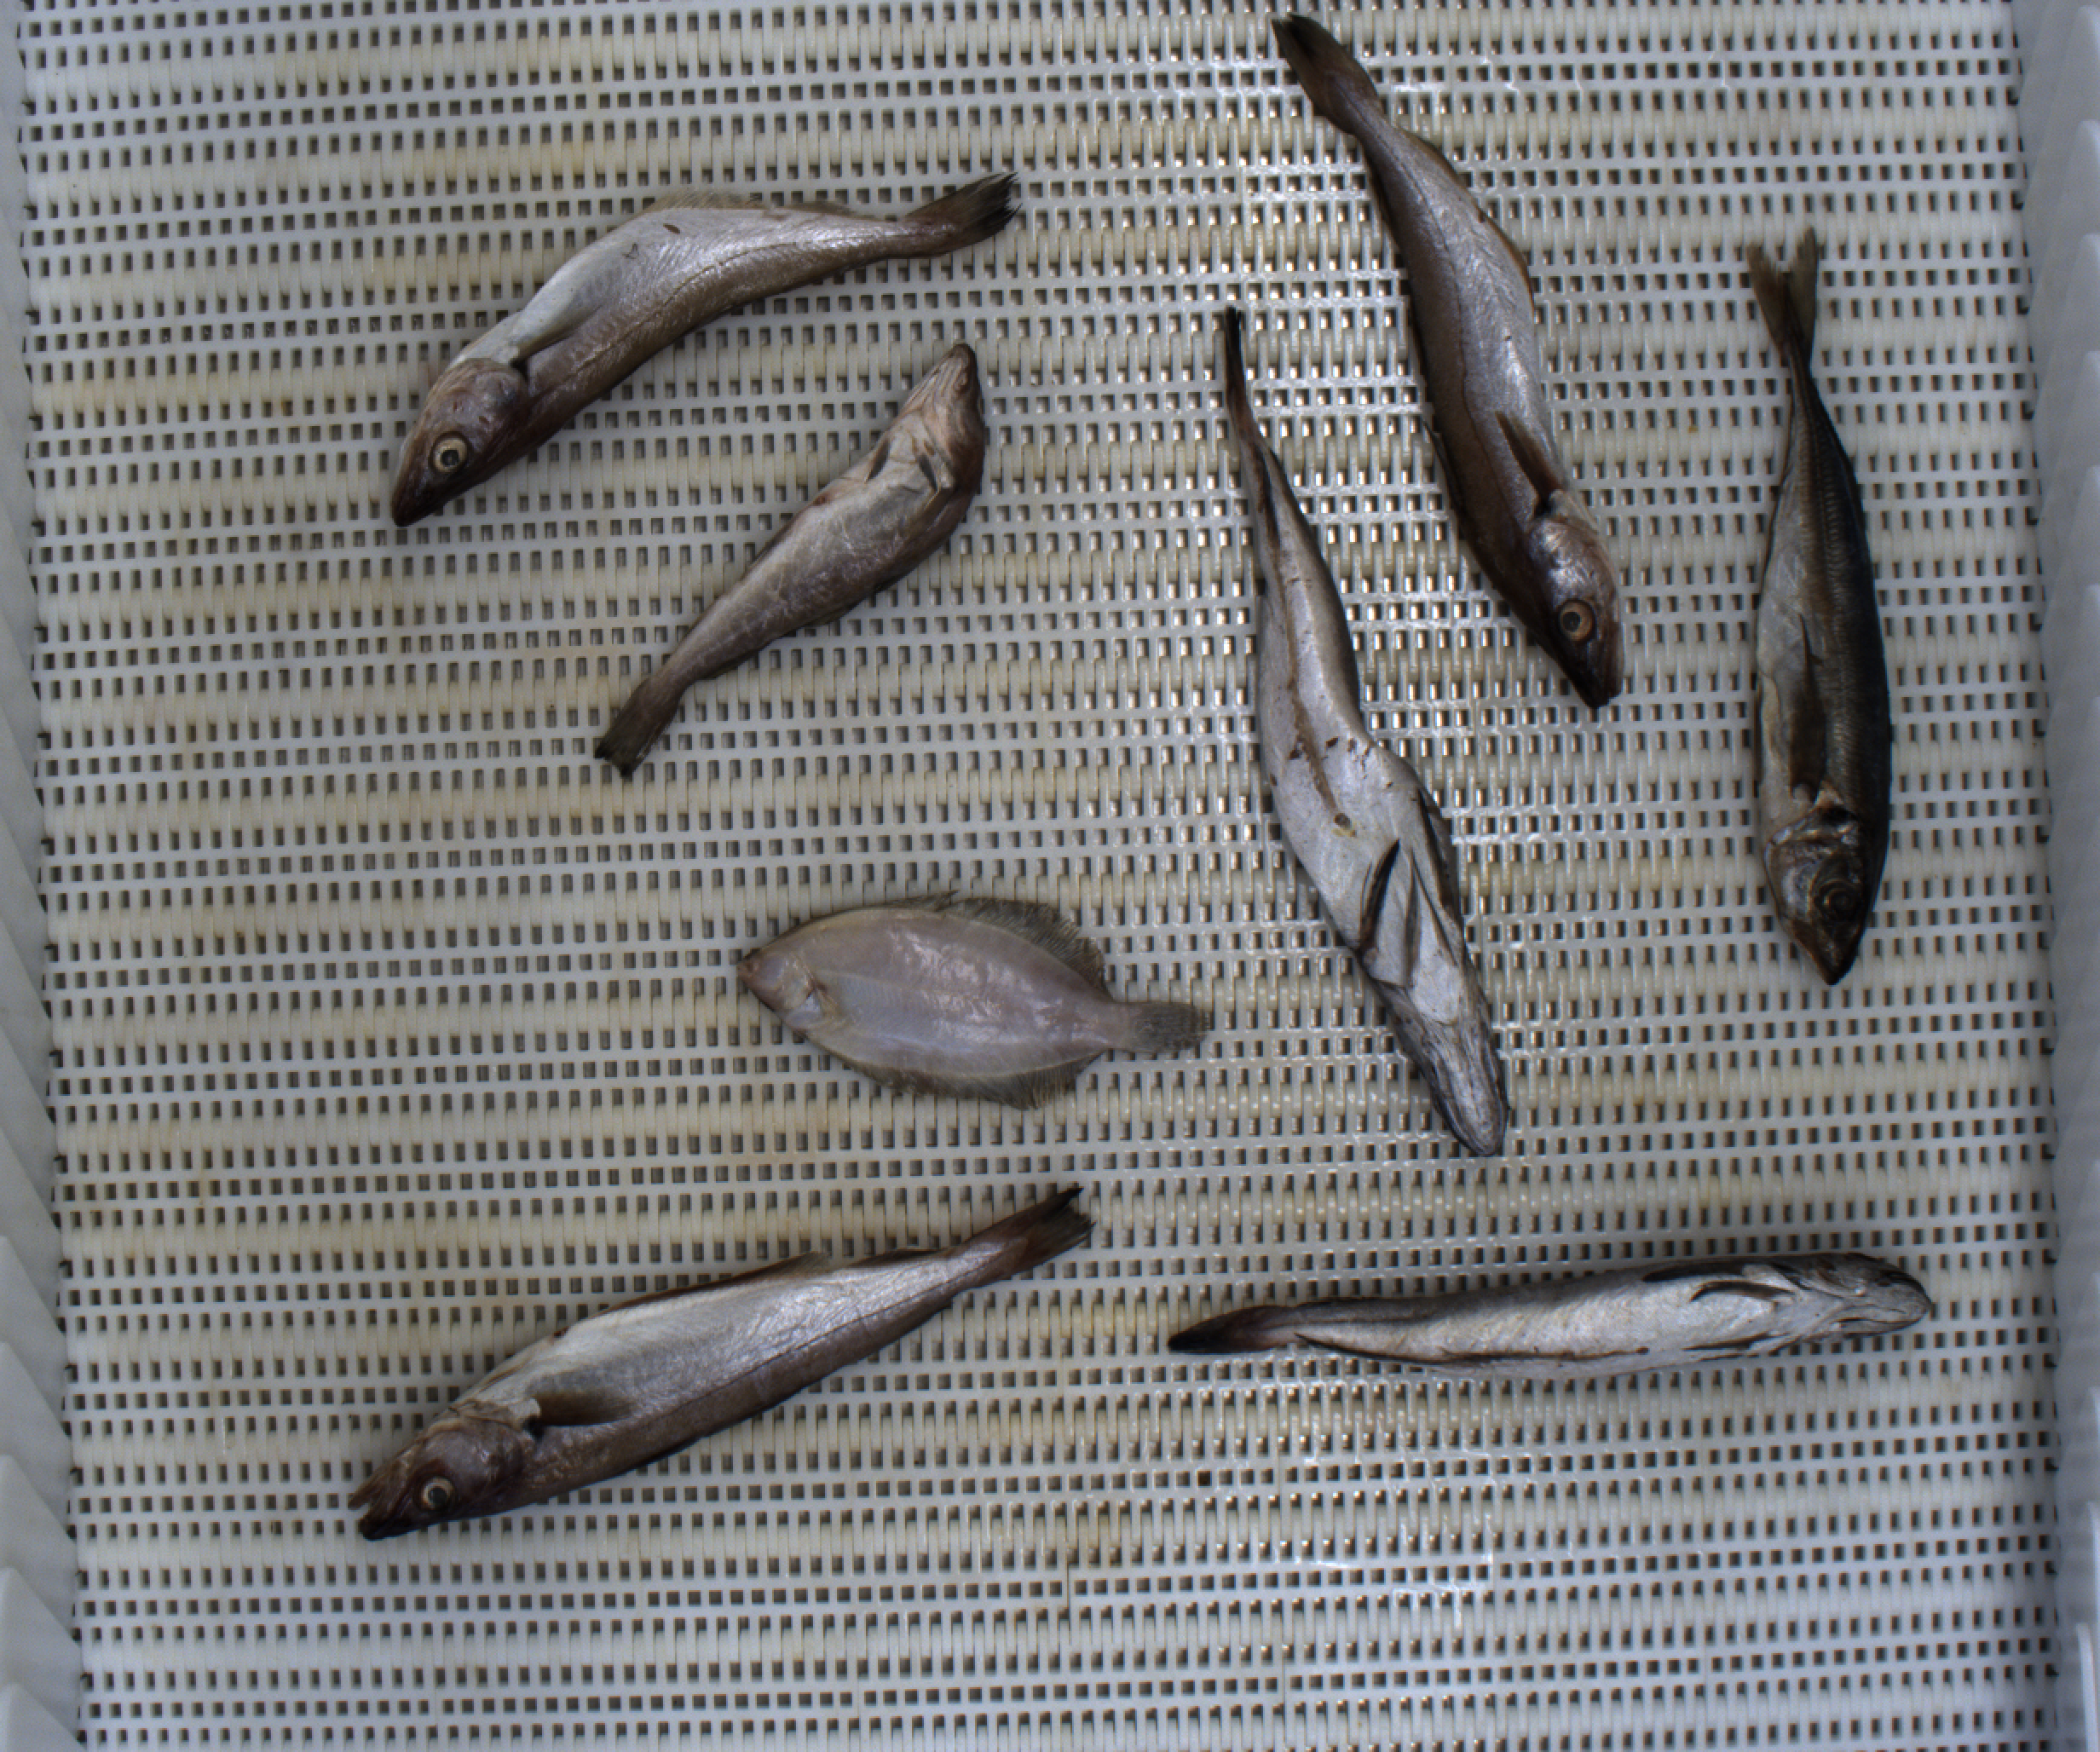
Total fish: 8
Cod: 1
Haddock: 0
Whiting: 3
Hake: 2
Horse mackerel: 1
Saithe: 0
Other: 1